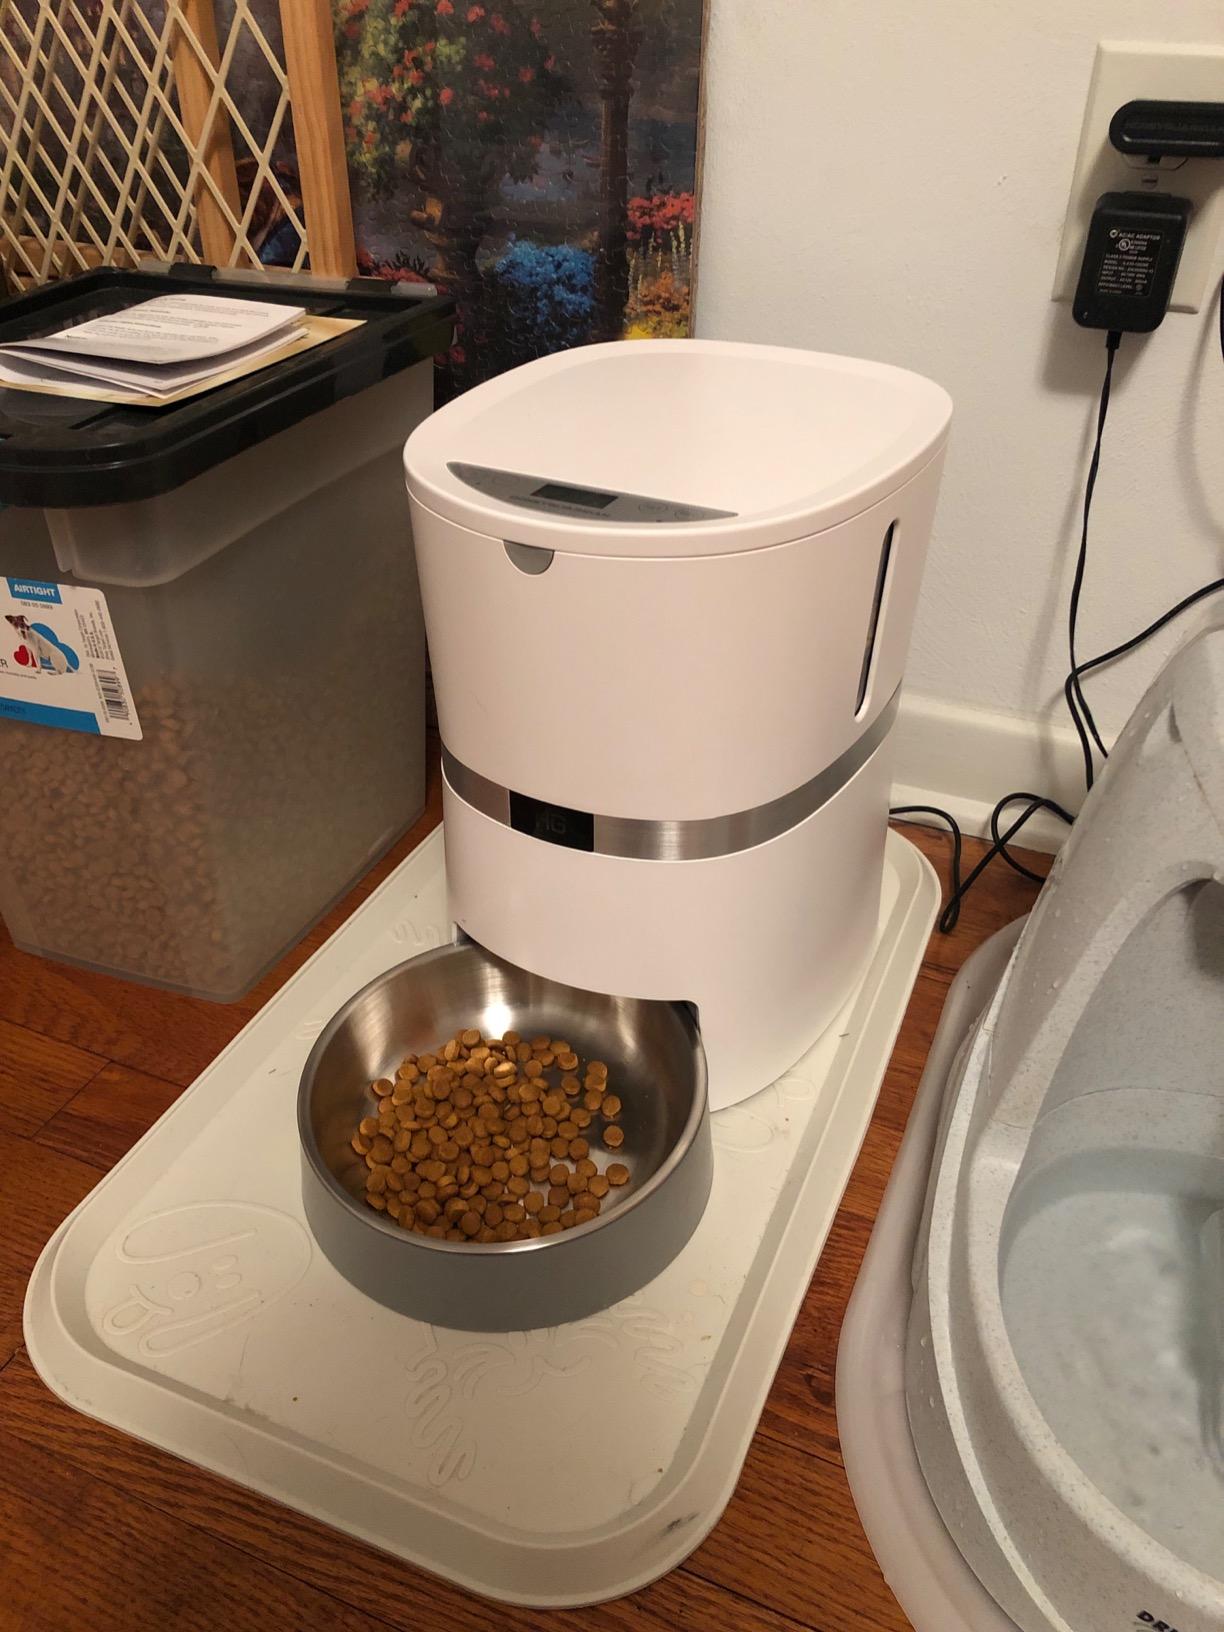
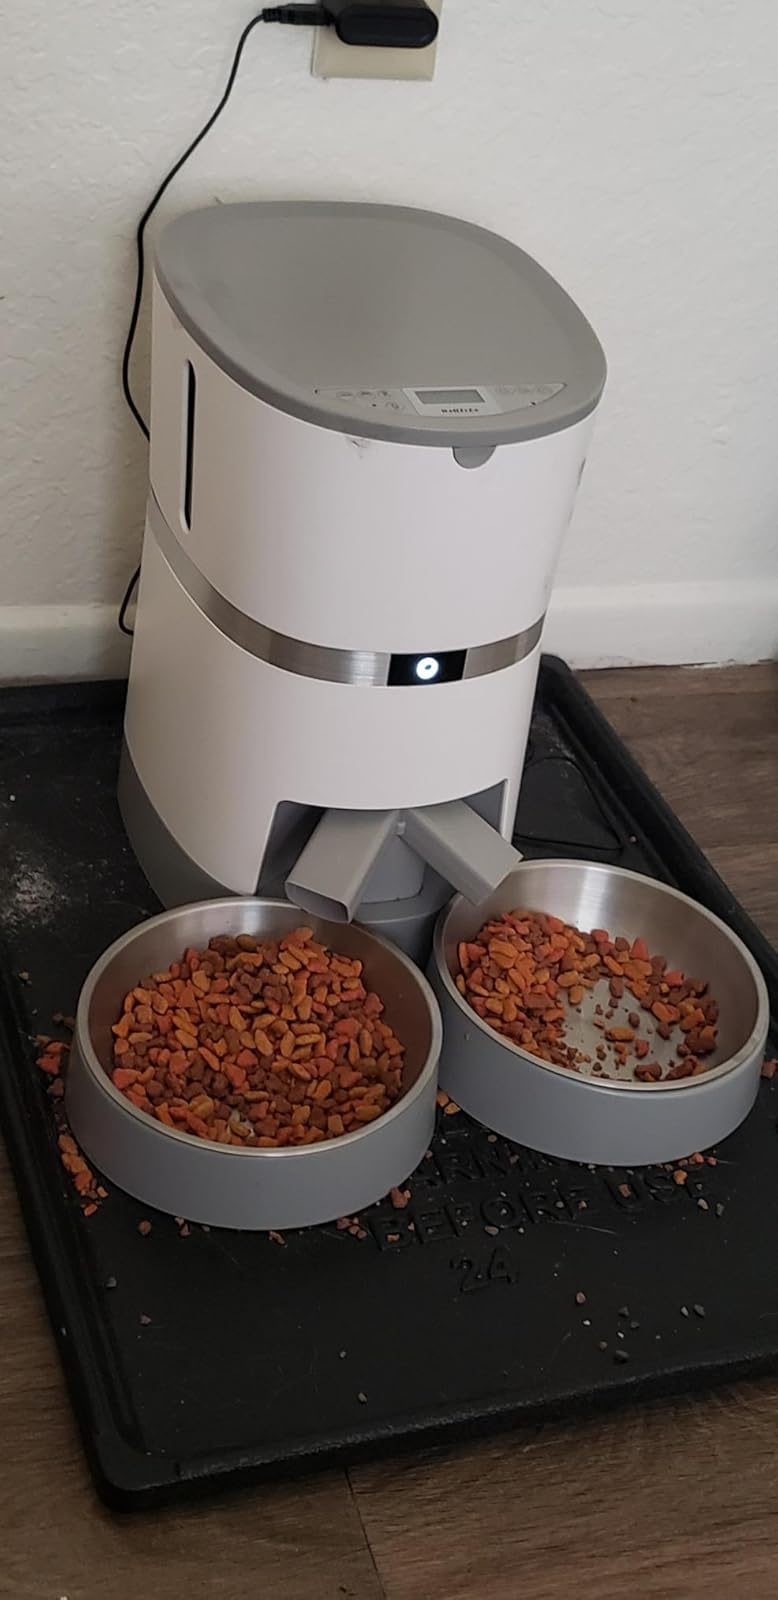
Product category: items_feeder
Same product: no